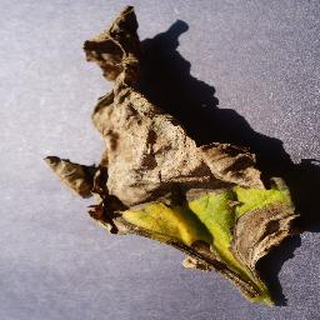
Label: tomato_late_blight